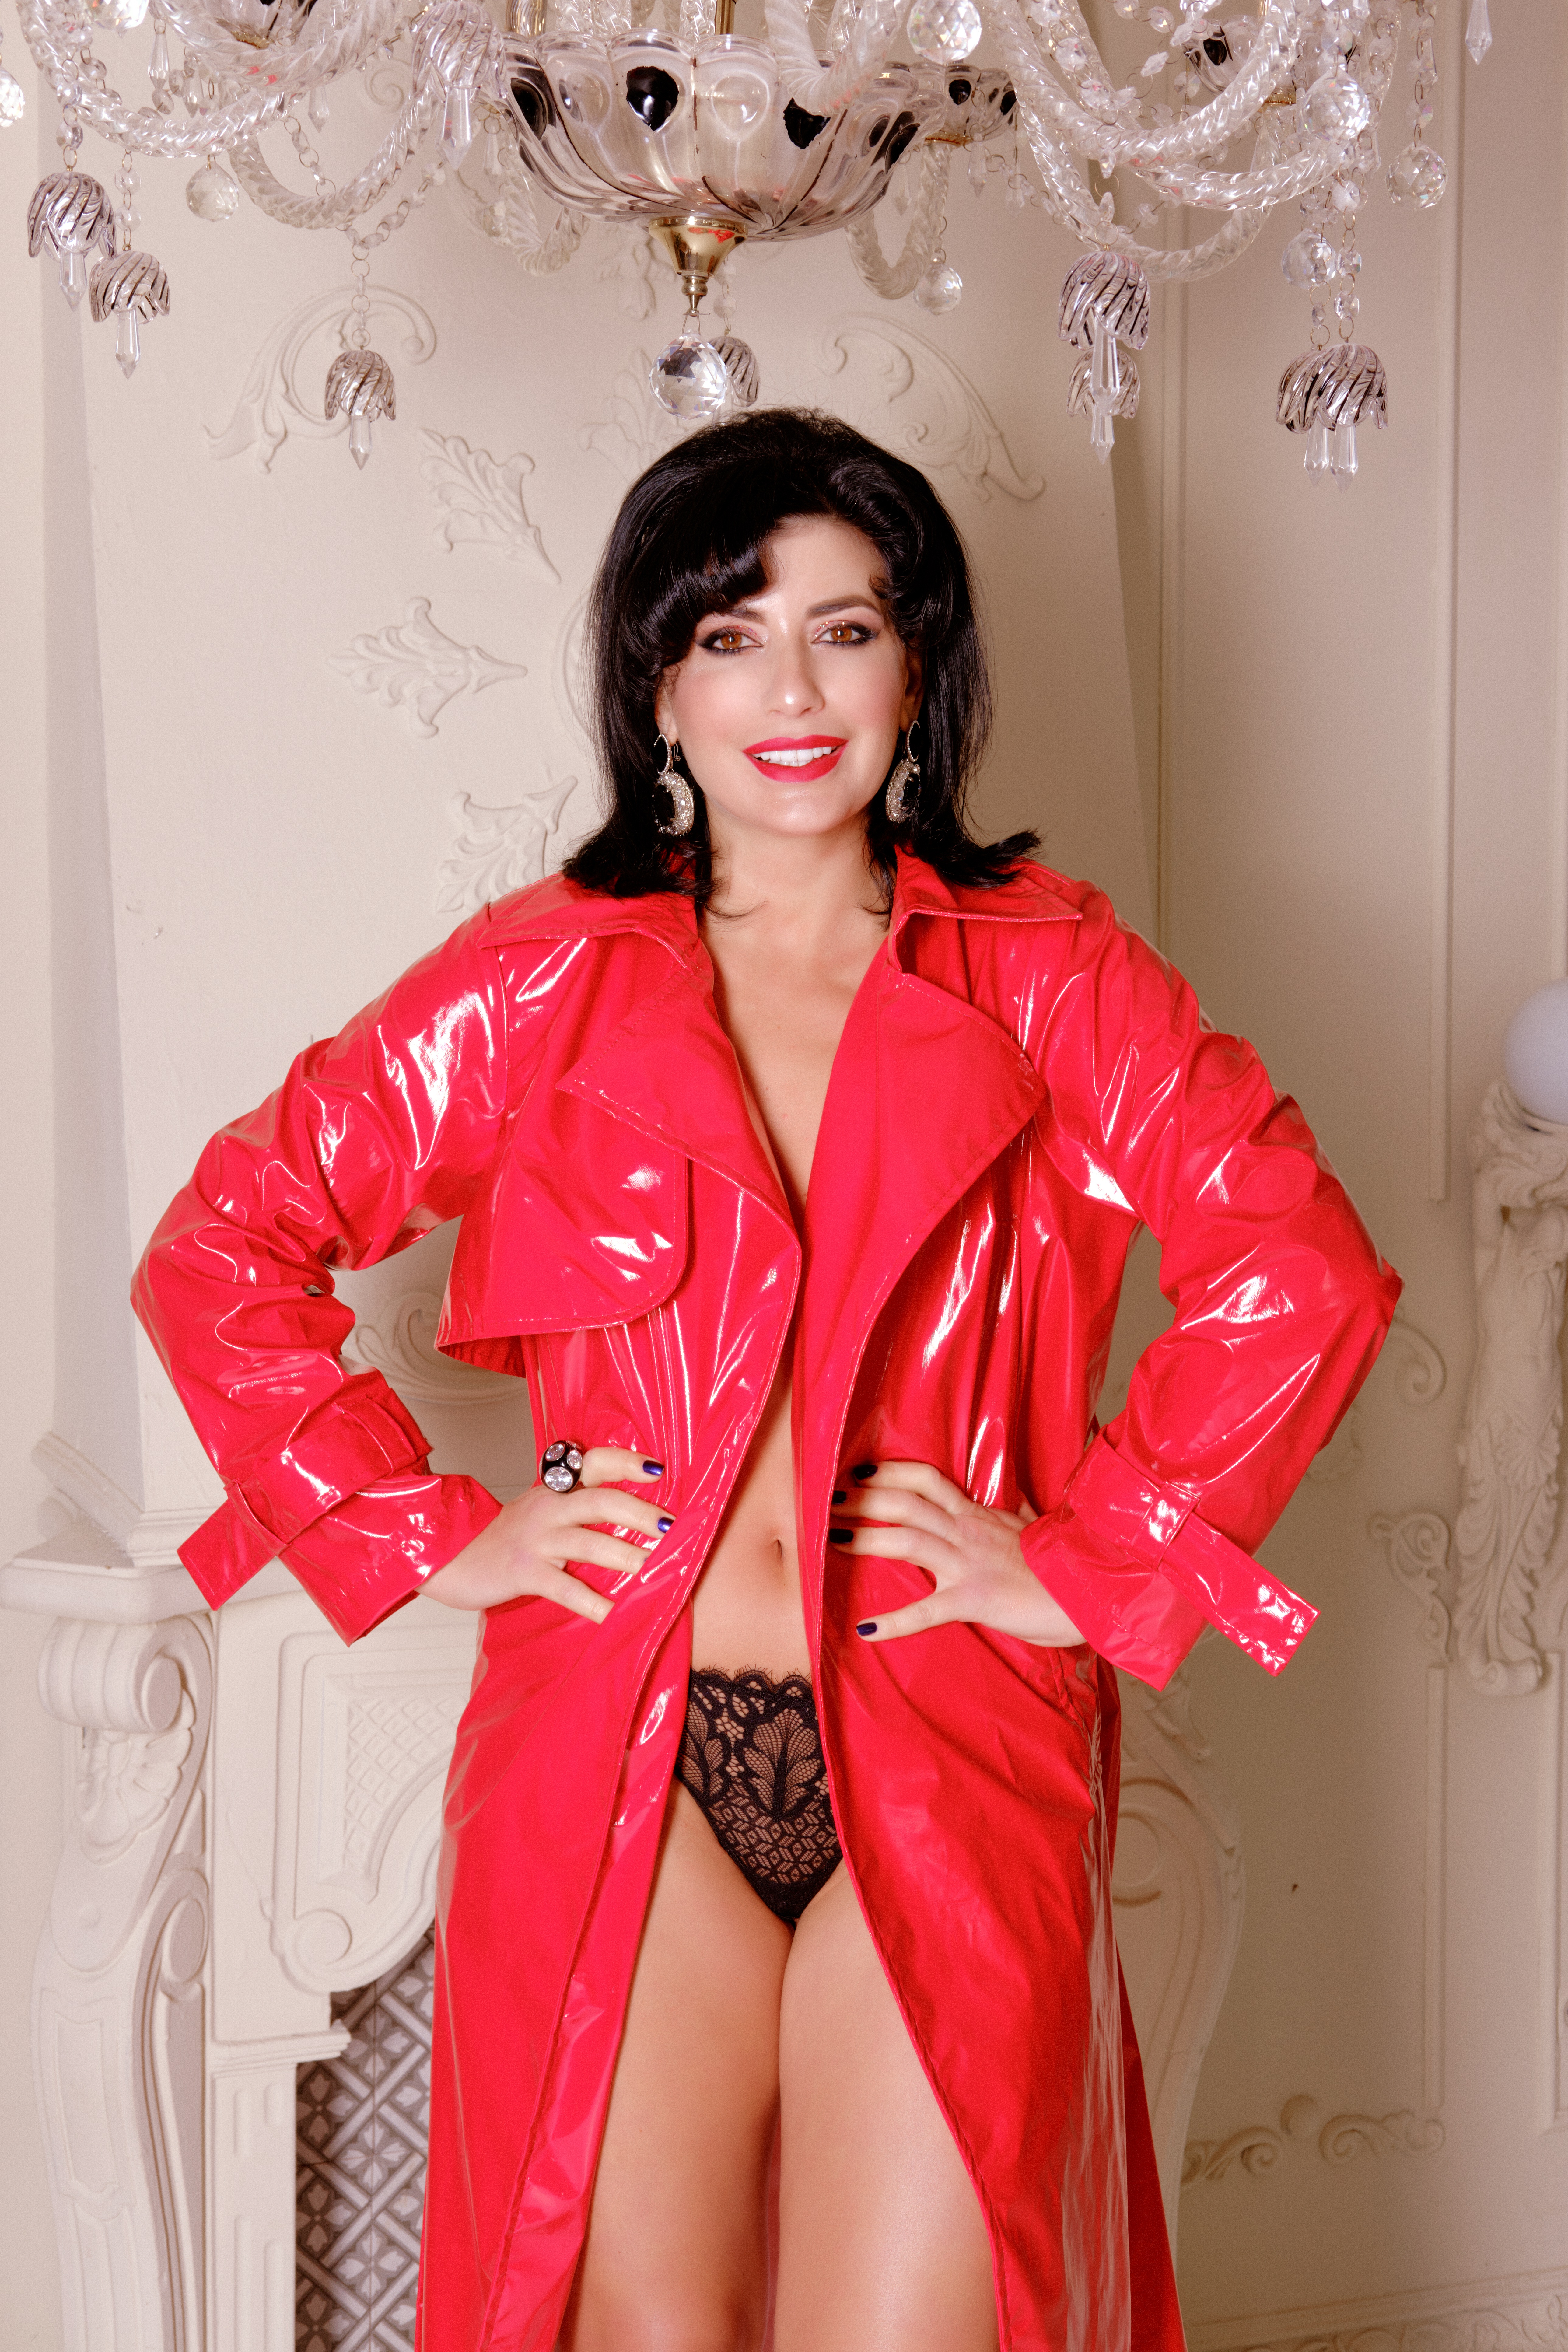
woman, sexy, outerwear, shoulder, neck, sleeve, thigh, waist, pink, fashion design, latex, smile, silk, formal wear, long hair, magenta, fashion model, human leg, event, electric blue, satin, abdomen, blond, belt, latex clothing, fashion accessory, brown hair, fetish model, haute couture, jewellery, peach, costume, leather, costume design, fur, flesh, public event, photo shoot, necklace, top, glove